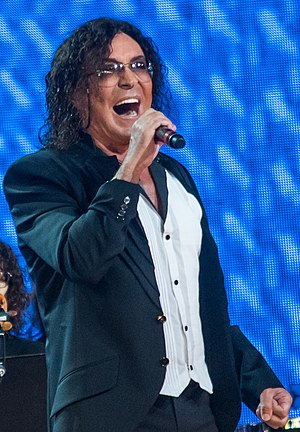
Valerij Leontjev
Valerij Jakovlevitj Leontjev er en sovjetisk og russisk popsanger hvis popularitet toppede i begyndelsen af 1980'erne.